William Bennett

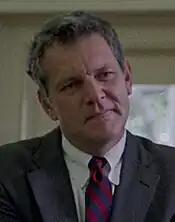
Bennett as Secretary of Education in 1985

In 1981 President Reagan appointed Bennett to chair the National Endowment for the Humanities (NEH), where he served until Reagan appointed him Secretary of Education in 1985. Reagan initially nominated Mel Bradford to the position, but due to Bradford's pro-Confederate views, Bennett was appointed. This event was later marked as the watershed in the divergence between paleoconservatives, who backed Bradford, and neoconservatives, led by Irving Kristol, who supported Bennett.